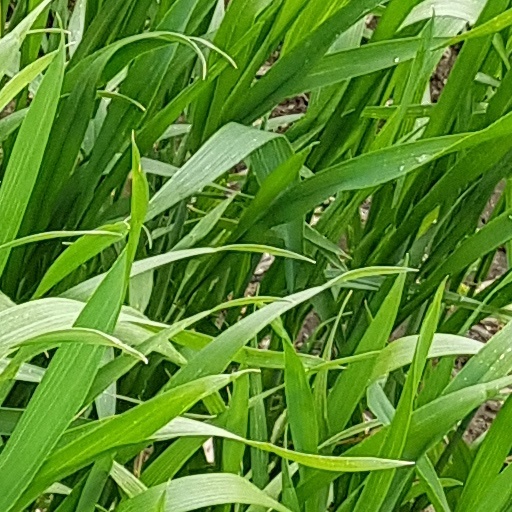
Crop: wheat